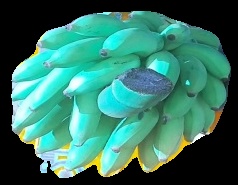
Variety: elakki-bale
Grade: grade2